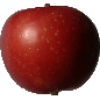
Label: Apple Braeburn 1